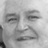
Emotion: neutral